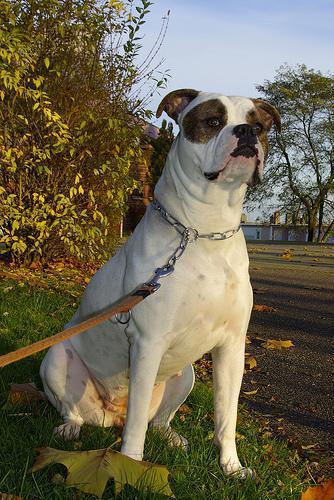
american bulldog